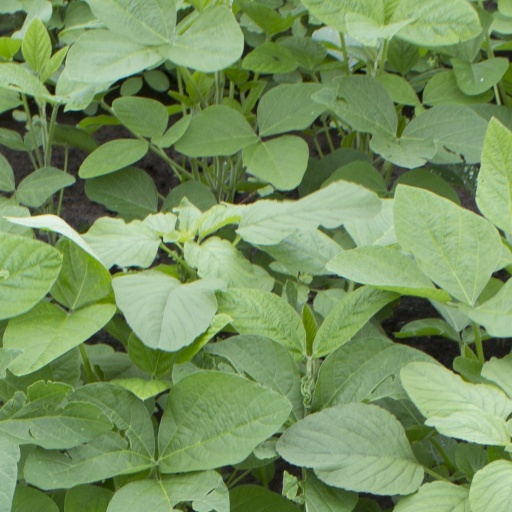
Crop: soybean